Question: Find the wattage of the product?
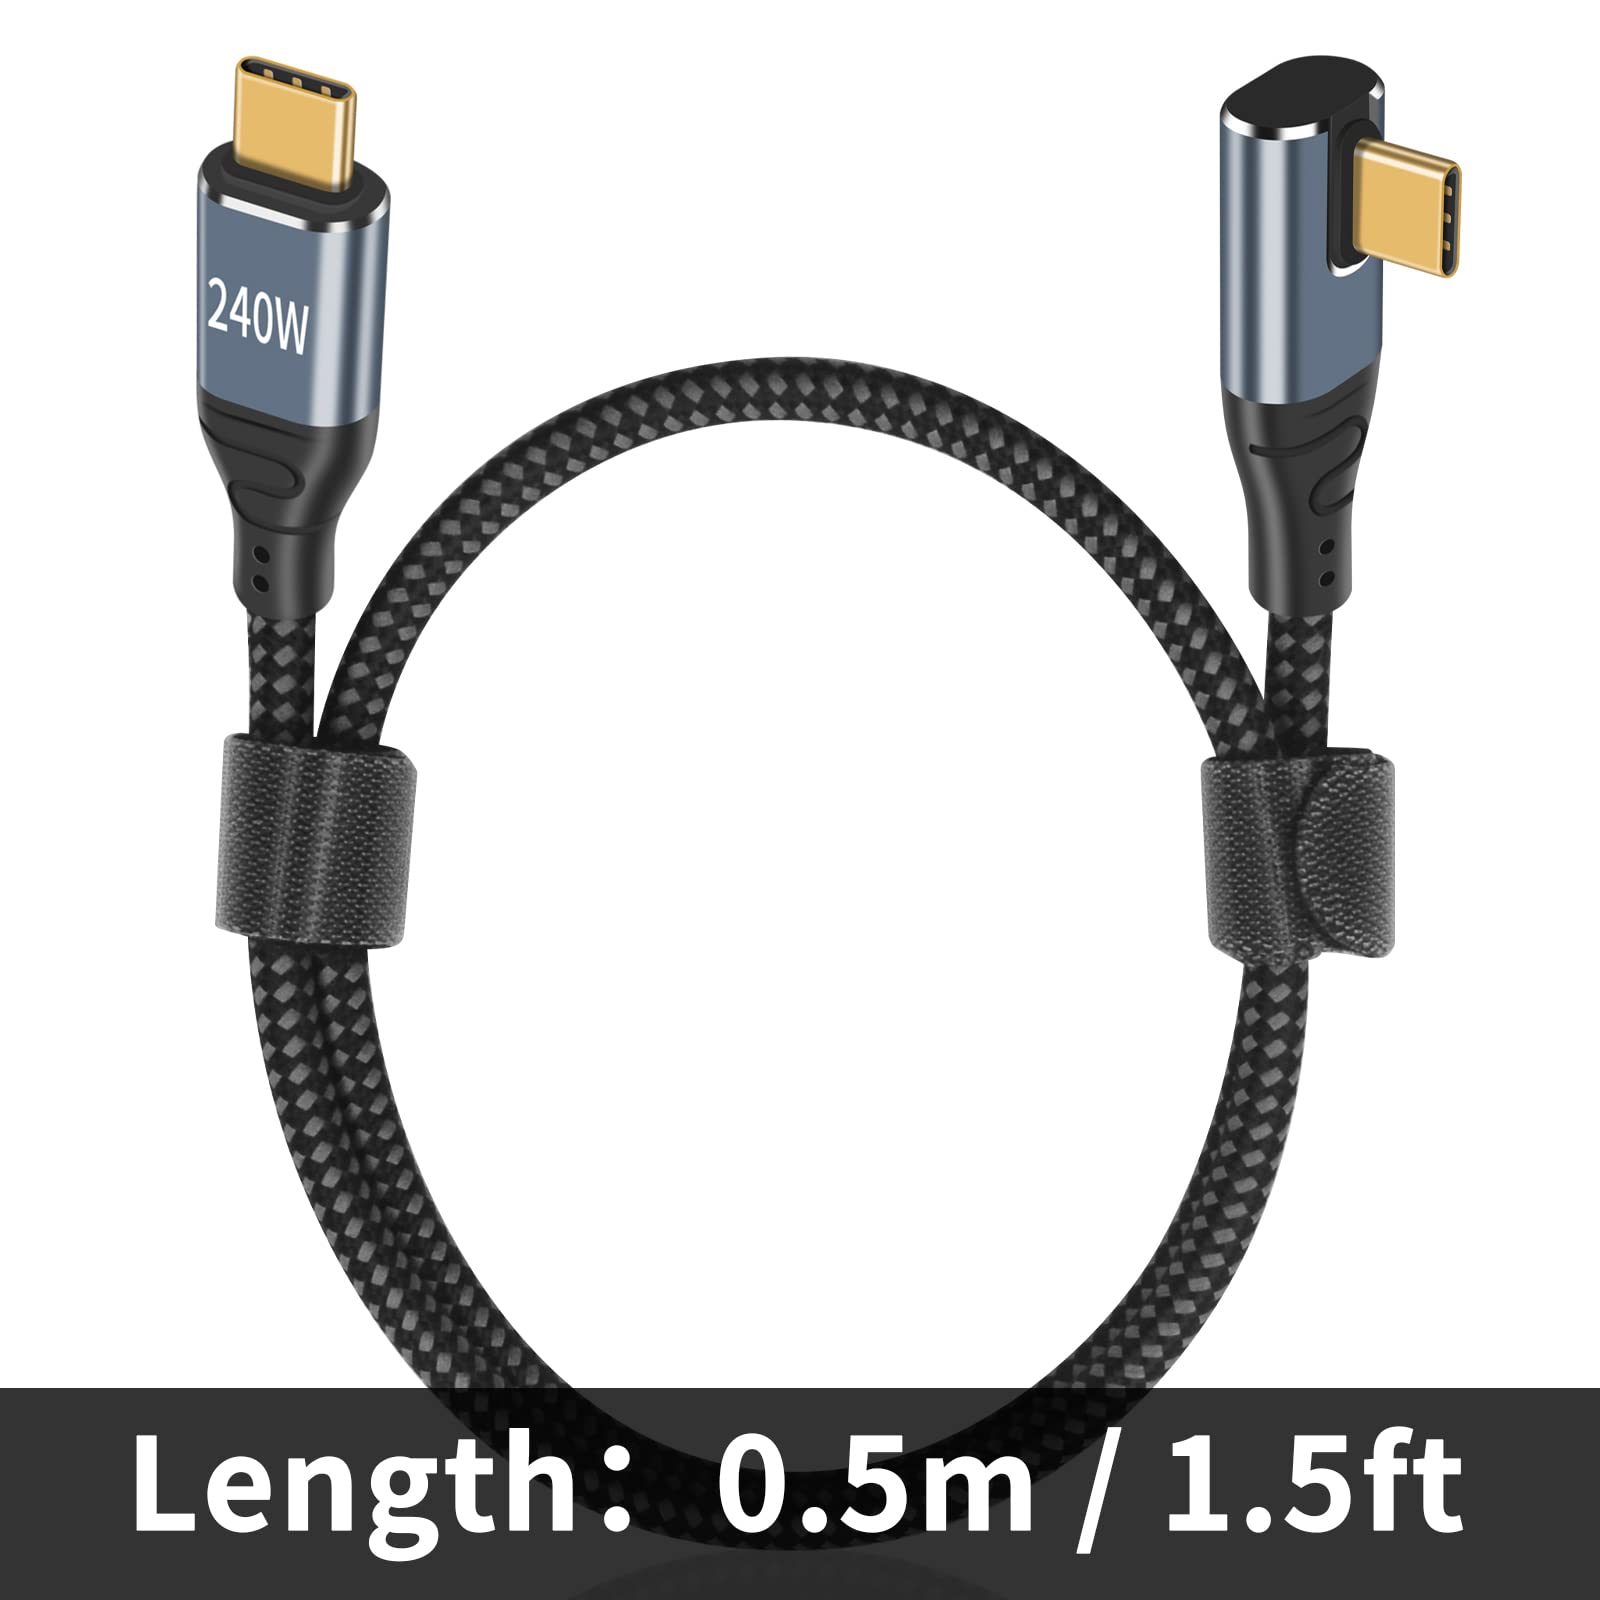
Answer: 240.0 watt